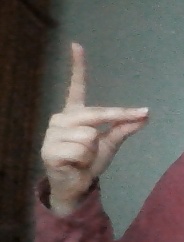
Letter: ta